St Peter's Church, Raunds

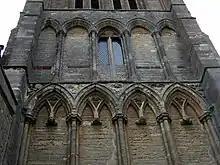
Stone carvings on Raunds church tower

The bowl of the 13th-century circular font is decorated with a carving of a ram's head. A brass on the floor commemorates John Tawyer (died 1470) and his wife Margaret. There is a tomb-chest dedicated to John Wales, vicar from 1447 to 1496. In the south chapel are monuments to Robert Gage (died 1606) and William Gage of Magilligan, Ireland (died 1632). A number of other substantial monuments and also medieval wall paintings survive within the building. The church features a rare 'left-handed fiddler' decoration above the western entrance.